Lewis Gregory

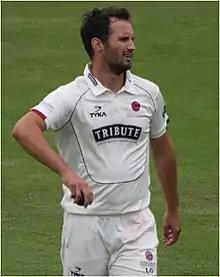
Gregory in 2017

Lewis Gregory (born 24 May 1992) is an English cricketer who plays for Somerset County Cricket Club. A right-handed batsman and right-arm seam bowler, Gregory made his senior cricket debut in 2010, representing Somerset against the touring Pakistanis. He made his international debut for the England cricket team in November 2019.